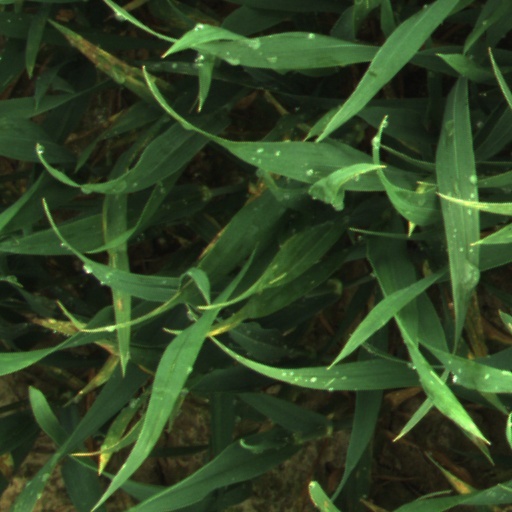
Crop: wheat